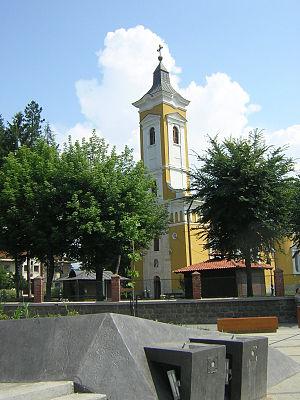
Kraljevo est une ville de Serbie située dans le district de Raška. Au recensement de 2011, la ville intra muros comptait 63 030 habitants et le territoire métropolitain dont elle est le centre, appelé Ville de Kraljevo, 124 554.